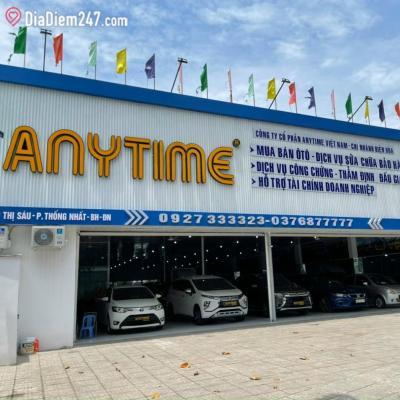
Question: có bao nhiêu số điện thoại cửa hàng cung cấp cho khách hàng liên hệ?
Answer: hai số điện thoại